Changchun Longjia International Airport

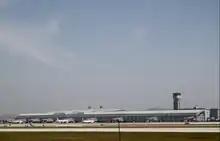
Changchun Longjia Airport T1

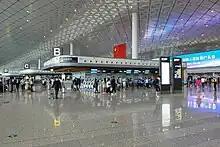
Changchun Longjia Airport T2

Longjia International Airport was approved for construction in 1998. Construction started on 29 May 2003, and the airport began its operations on 27 August 2005. It is named after Longjia, the town where it is located. It replaced the dual-use civil and military Changchun Dafangshen Airport, which reverted to sole military use. Commercial flights of Jilin Ertaizi Airport were also transferred to Longjia on 3 October 2005. According to original designs in 1998, the airport is estimated to serve only 2 million passengers, but the Municipal Government rejected this design, believing it would soon be insufficient for the city's needs, which later turned out to be a wise decision. However, due to this delay, the redesign of the airport did not start until July 2001.